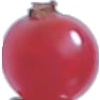
Label: redcurrant